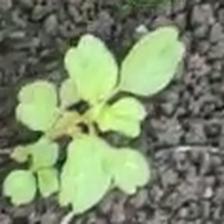
Weed species: Lamber_Quarter_plant(Chenopodium )